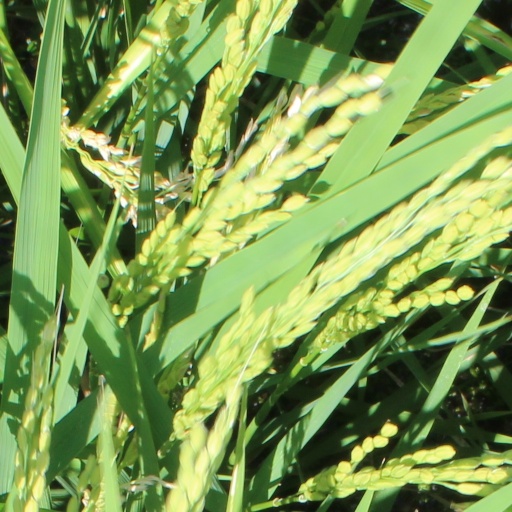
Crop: rice